Nintendo Wi-Fi Connection

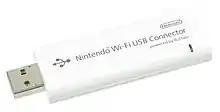
The Nintendo Wi-Fi USB Connector

If a compatible wireless network is not available, the Nintendo DS and Wii can also be connected through the Nintendo Wi-Fi USB Connector. Broadband Internet access is not required to make use of this connectivity, though it is recommended to reduce network latency. It was priced at the Nintendo Online Store, however it has since been discontinued due to legal issues. Its replacement, the Nintendo Wi-Fi network adapter, and many third party products, provide similar functionality.